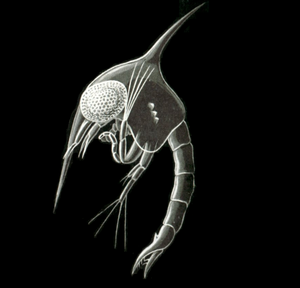
Le crabe enragé, crabe vert est le crabe que l’on rencontre le plus couramment sur les estrans d'Europe occidentale à basse mer. Il possède une large répartition géographique initiale, depuis le nord de la Norvège et l’Islande jusqu’à la Mauritanie. De plus, il a été introduit en de nombreux points de l’océan mondial où il s’est implanté et est devenu l’une des espèces invasives les plus redoutables.